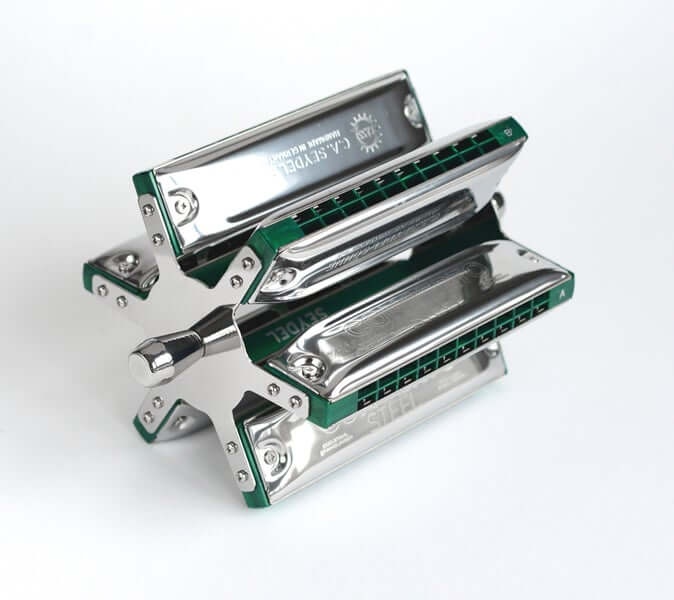
Seydel Concerto STAR6 Oktaaf
Het ideale instrument voor begeleiding en het spelen van melodieën: de CONCERTO STEEL STAR 6 *Levertijd ca. 3 werkdagen. Technische en muzikale kenmerken: Zes CONCERTO STEEL octaafharmonica's vormen de CONCERTO STEEL STAR 6. Deze zijn gestemd in Richter-stemming, waardoor elk instrument het tonische blaasakkoord (grondtoon of I-akkoord) en het dominant-7 akkoord als je tekent (V-akkoord). Met deze akkoorden kan de speler eenvoudige (traditionele) liedjes begeleiden. Het belangrijke subdominante akkoord (IV-akkoord) is echter niet beschikbaar. De CONCERTO STAR 6 biedt daarentegen de volledige cadans: De solide stervormige beugel van gepolijst roestvrij staal biedt plaats aan zes CONCERTO STEEL octaafharmonica's. Hun opstelling volgt het principe van de Circle Of Fifth. Door de twee gedraaide roestvrijstalen handgrepen in de scharnierassen kan de speler heel gemakkelijk van instrumenten wisselen: de ster wordt gewoon horizontaal voor de mond gedraaid. De volgorde van de sleutels in de goedgekeurde standaardconfiguratie is Bb, F, C, HG, D en A. De meest gebruikte cadans (I, IV & V) wordt speelbaar met het IV-akkoord inbegrepen! Met die logische rangschikking van de instrumenten in de CONCERTO STEEL STAR 6 is het erg handig om heel gemakkelijk en snel het juiste akkoord te vinden. De volledige cadans kan worden gespeeld in de meest gebruikte toonsoorten: Bb-, F-, C-, D-, G- en A-Major. Veel van de akkoorden die beschikbaar zijn op de CONCERTO STEEL STAR 6 kunnen zowel als een blaasakkoord als als een trekakkoord worden gespeeld. Dit helpt veel om niet zonder lucht te zitten tijdens het spelen van zelfs lange stukken! De instrumenten worden geleverd in een praktische tas van zwarte stof. De CONCERTO STEEL STAR 6 is een volwaardig begeleidingsinstrument met een compact formaat dat prima mee kan met een accordeon of een akoestische gitaar
Brand: SEYDEL
Category: Arts & Entertainment > Hobbies & Creative Arts > Musical Instruments > Woodwinds > Harmonicas > Octave Harmonicas